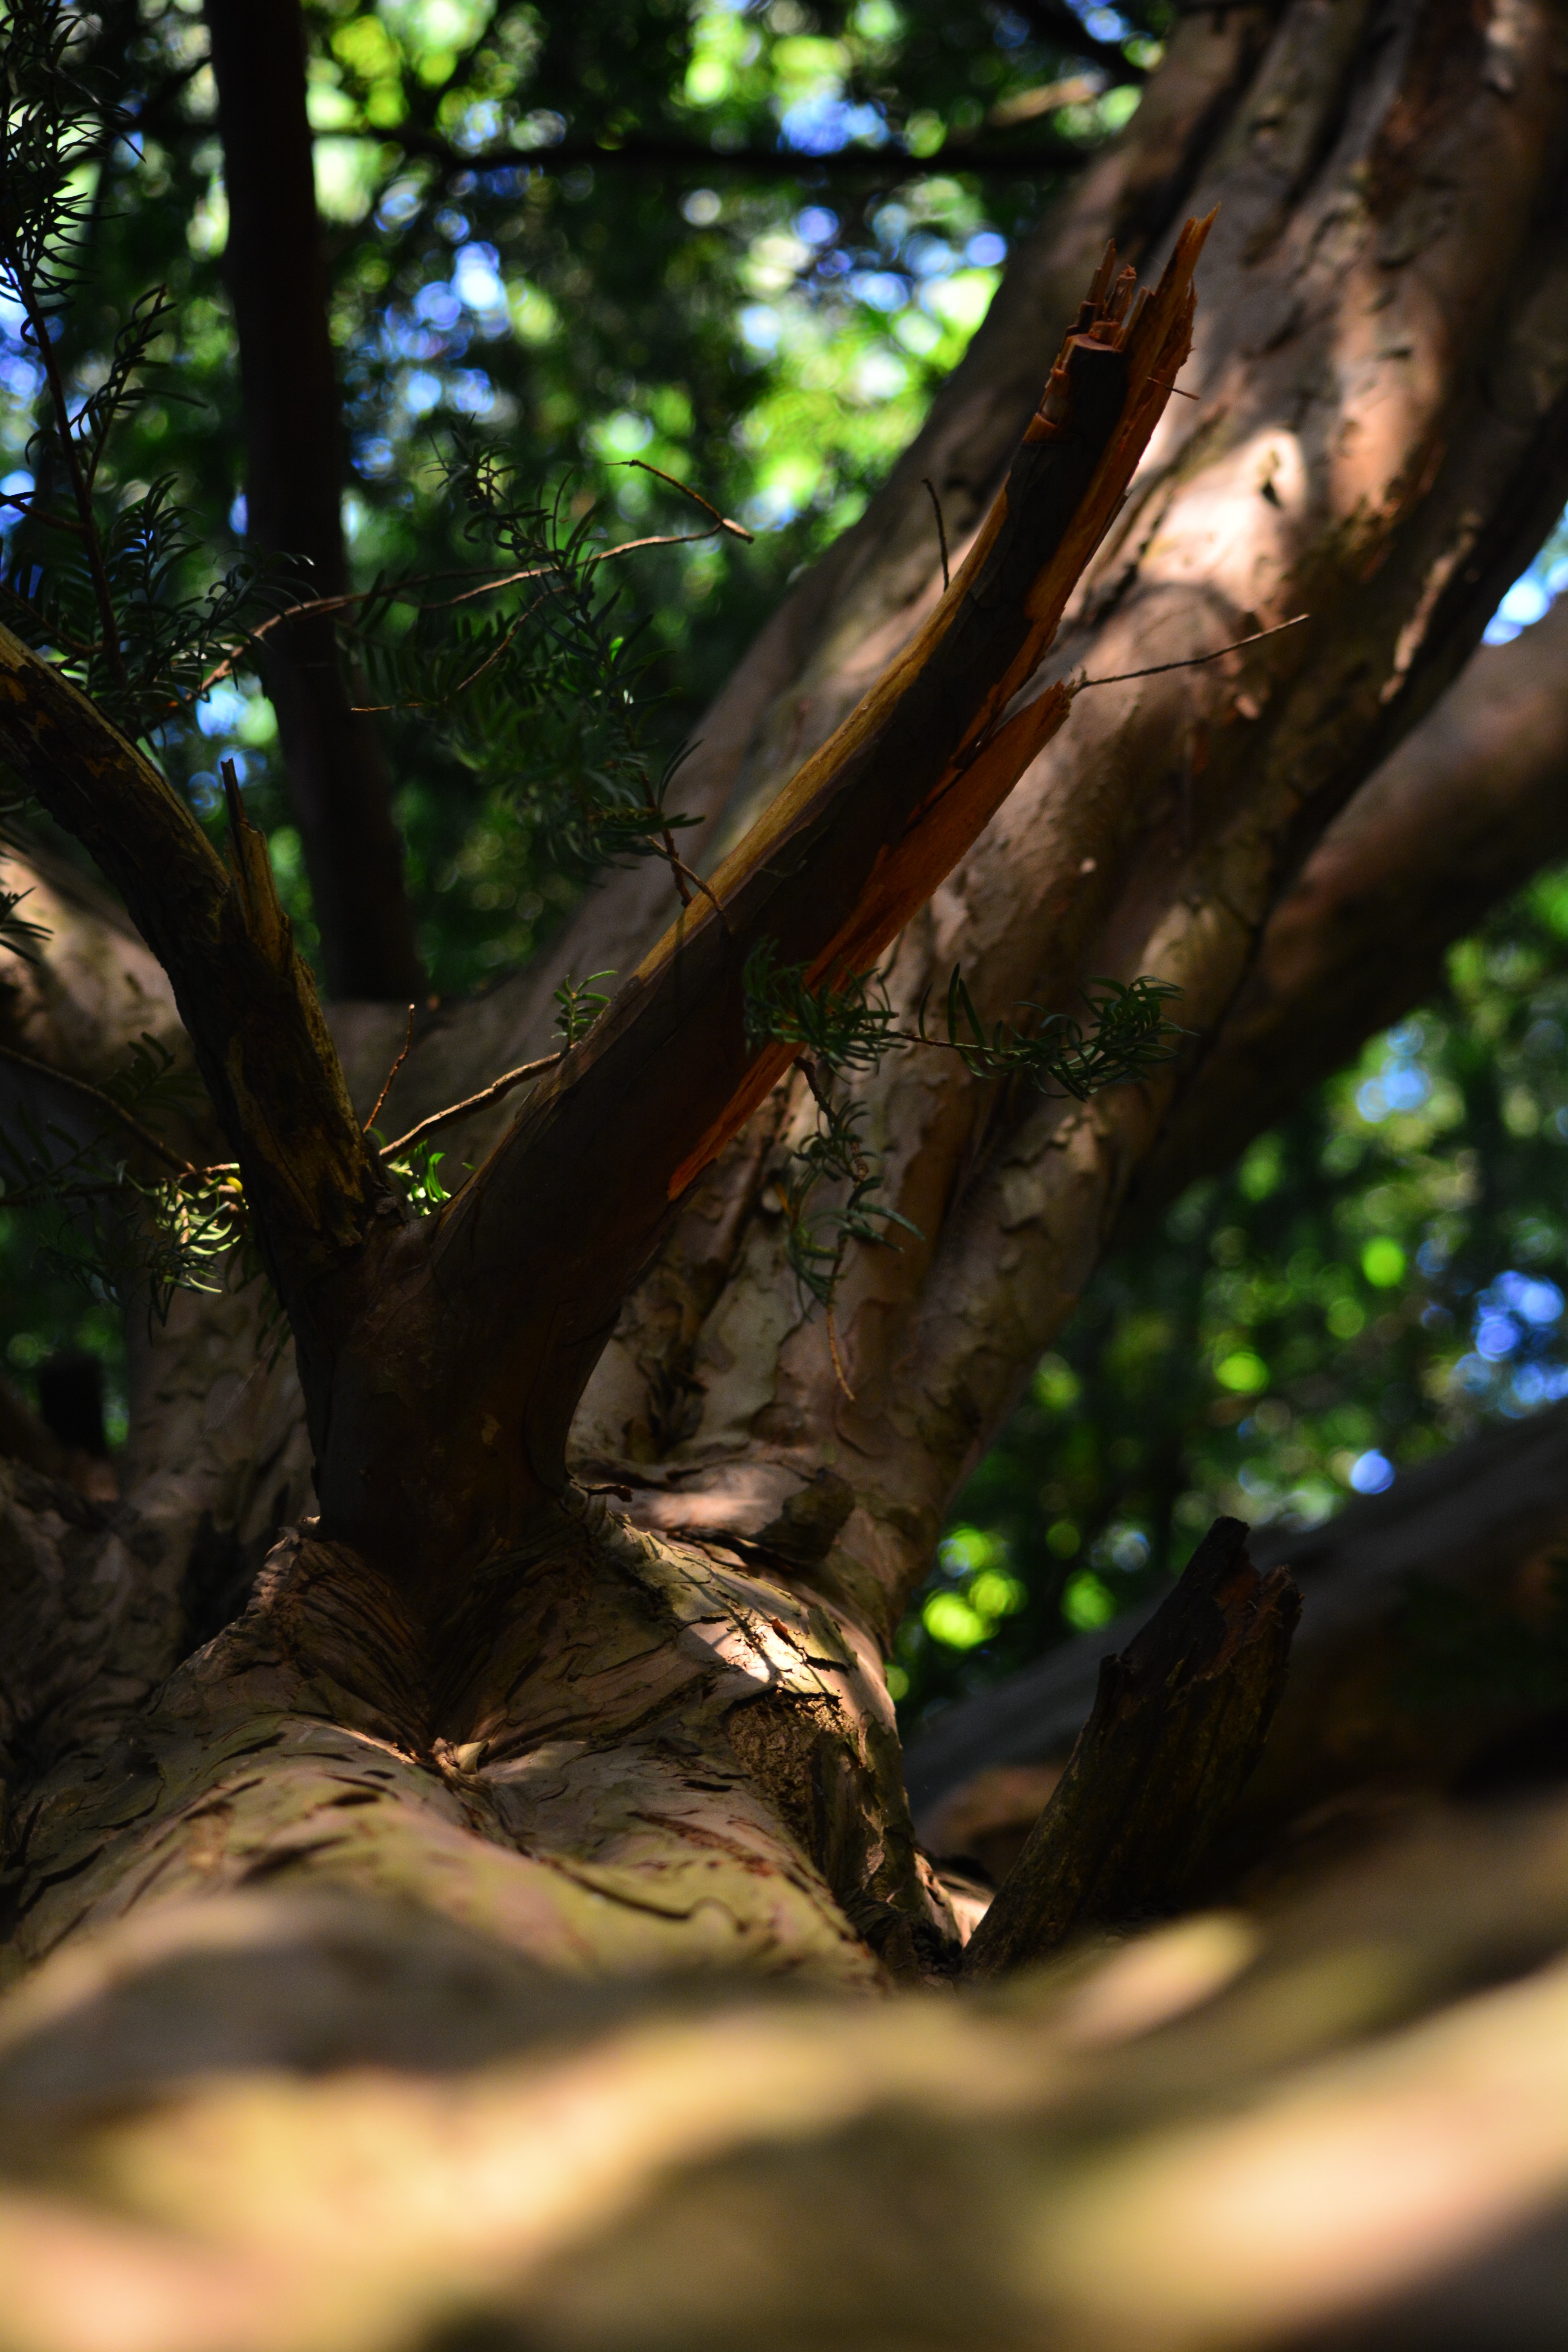
tree, nature, forest, branch, light, plant, wood, sunlight, leaf, flower, trunk, log, spring, green, jungle, autumn, botany, flora, season, rainforest, woodland, habitat, natural environment, woody plant